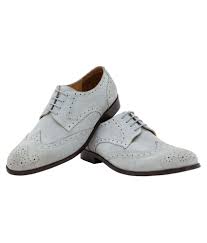
Label: Brogue